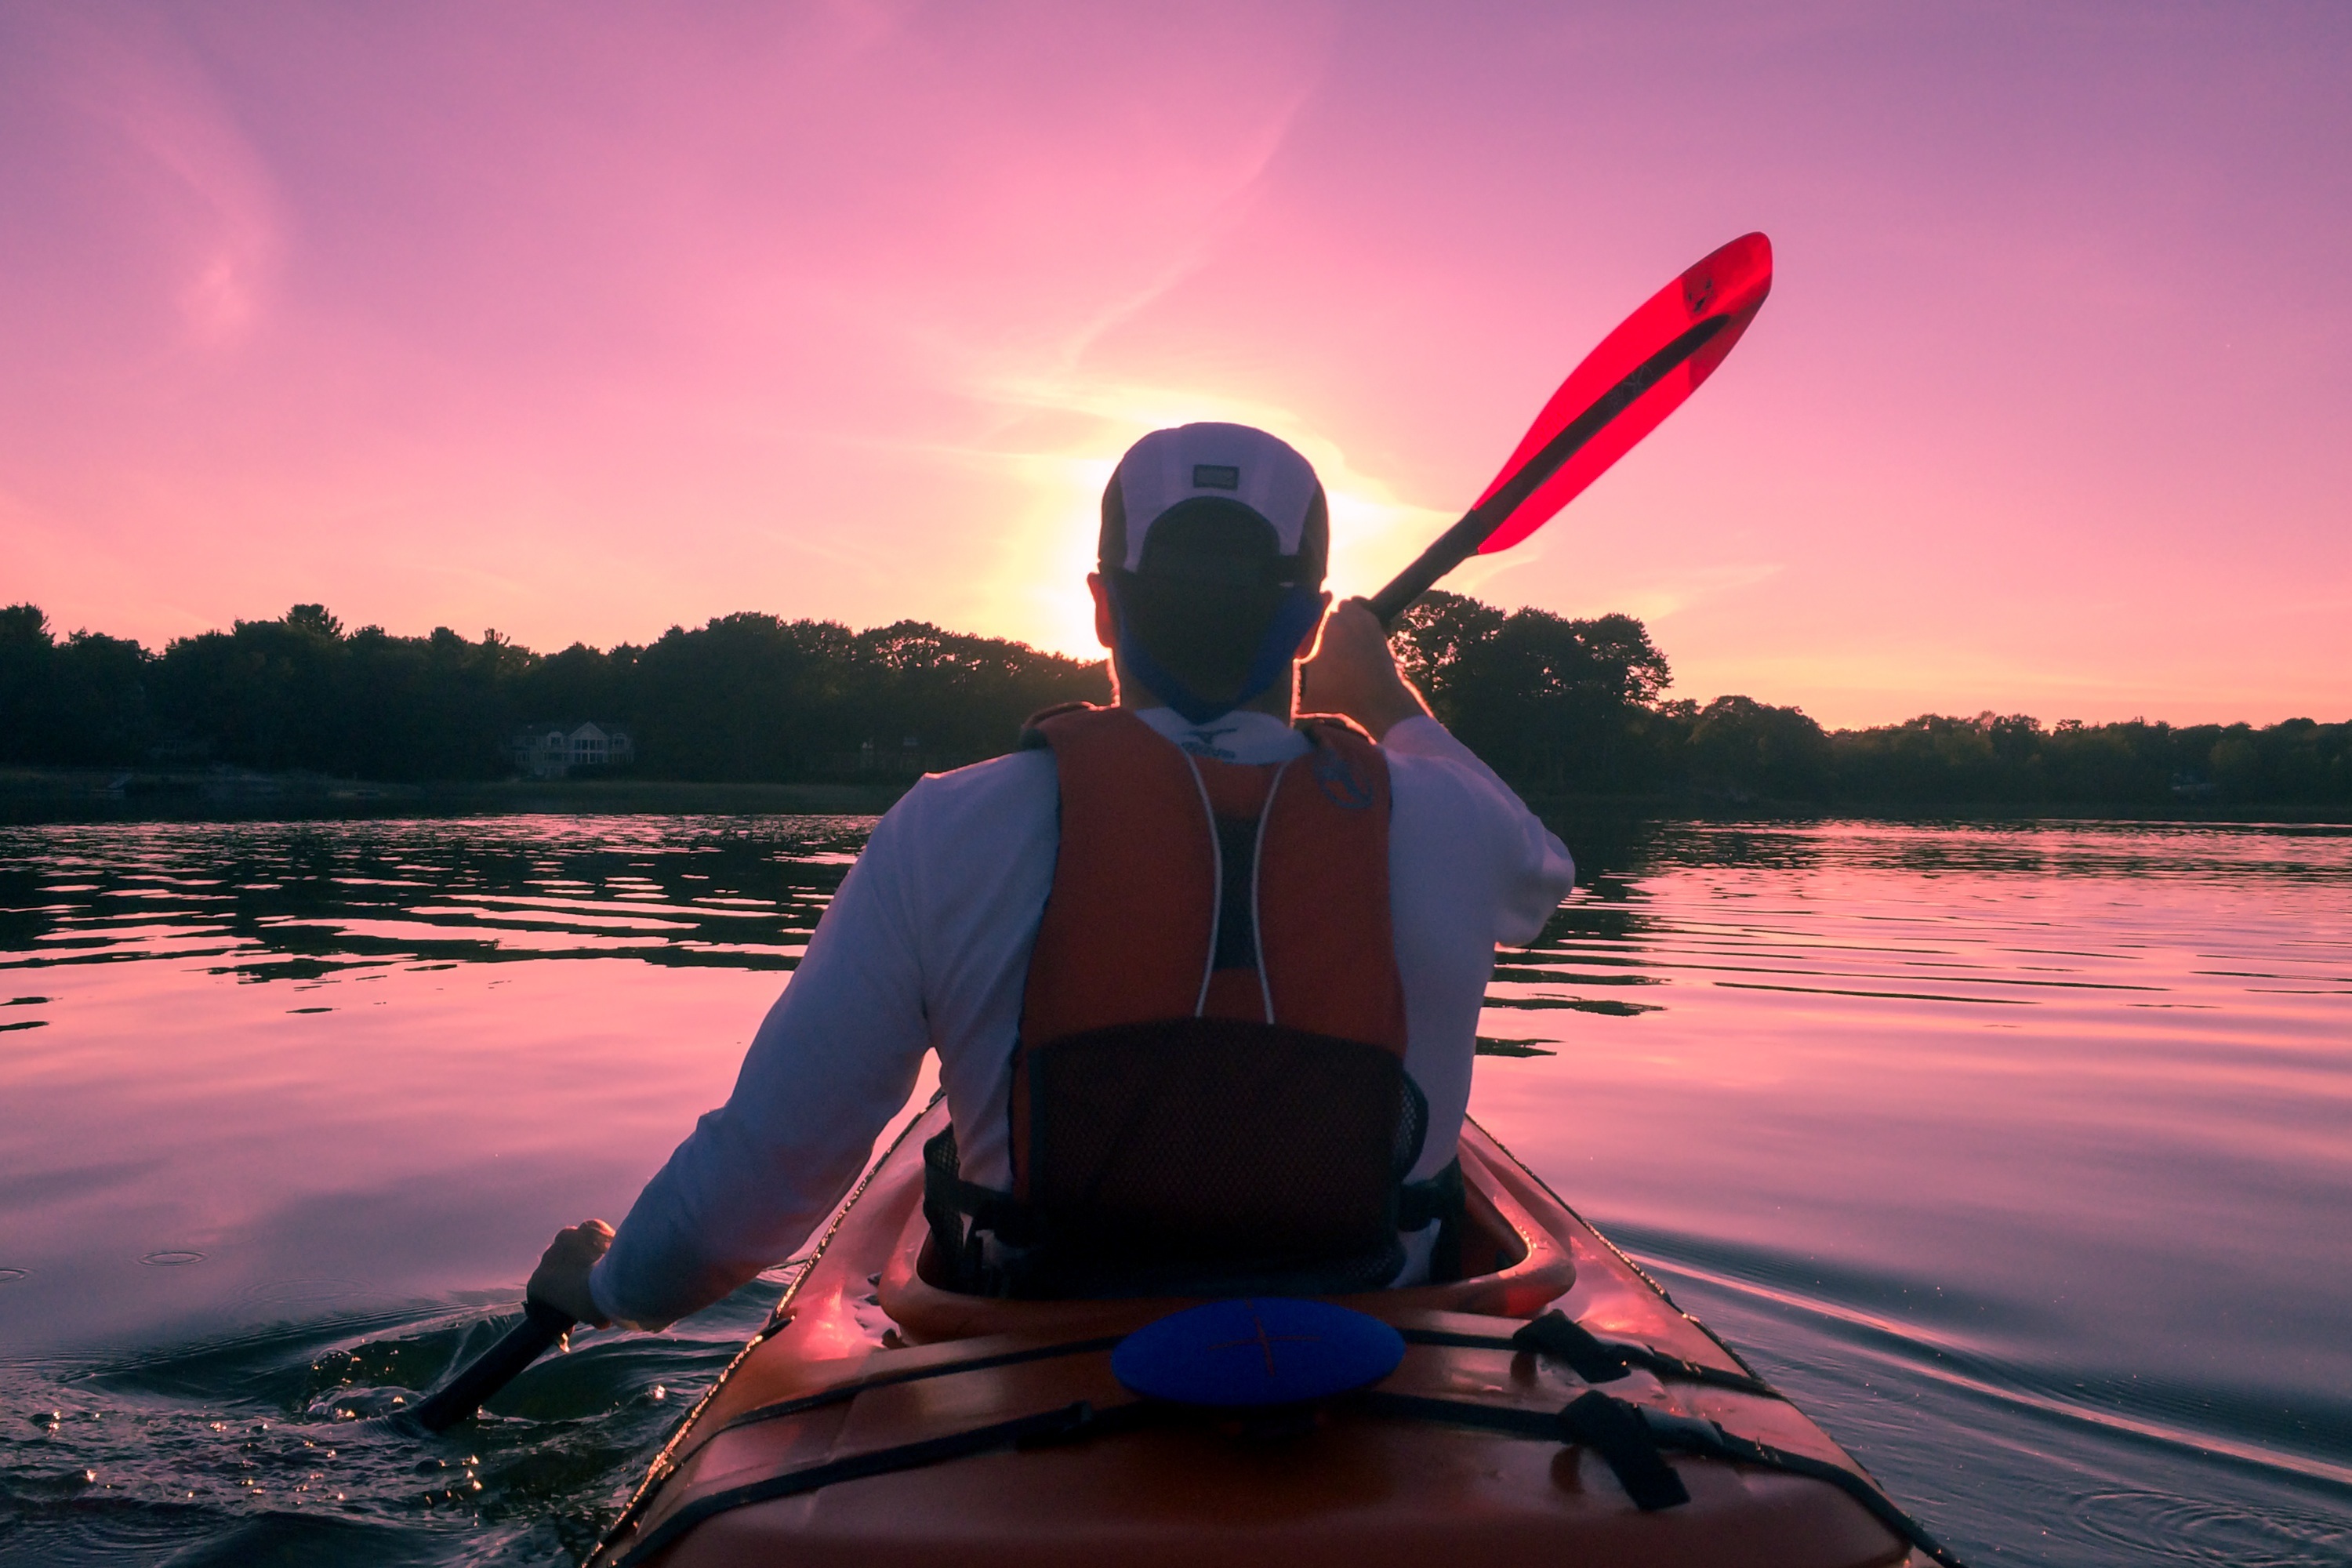
man, sea, water, nature, outdoor, person, sunset, boat, adventure, wet, canoe, dusk, paddle, vehicle, training, leisure, kayak, activity, sports equipment, men, fun, sports, boating, rivers, paddling, exploring, oars, kayaking, lakes, watercraft, rowing, active, waterways, streams, canoeing, recreational, creeks, sea kayak, paddles, physical fitness, canoing